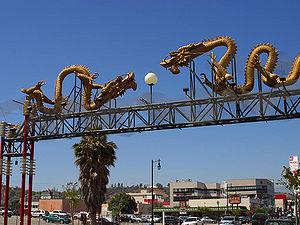
On pourrait croire que la ville de Los Angeles ne comprend que les gratte-ciel de son centre, il en est tout autrement dans la réalité : les rues de South Los Angeles, les tentacules urbains de la vallée de San Fernando et les propriétés de Hollywood et de Bel-Air ajoutent au territoire de la ville de Los Angeles un important degré de diversité. L'histoire de la ville et de sa croissance, grâce aux nombreuses annexions, a permis à de nombreuses communautés distinctes de se former sur son territoire. Bien que les tremblements de terre et l'urbanisme particulier de la ville aient effacé beaucoup de ce qui permettait de distinguer ces différences, celles-ci existent toujours.